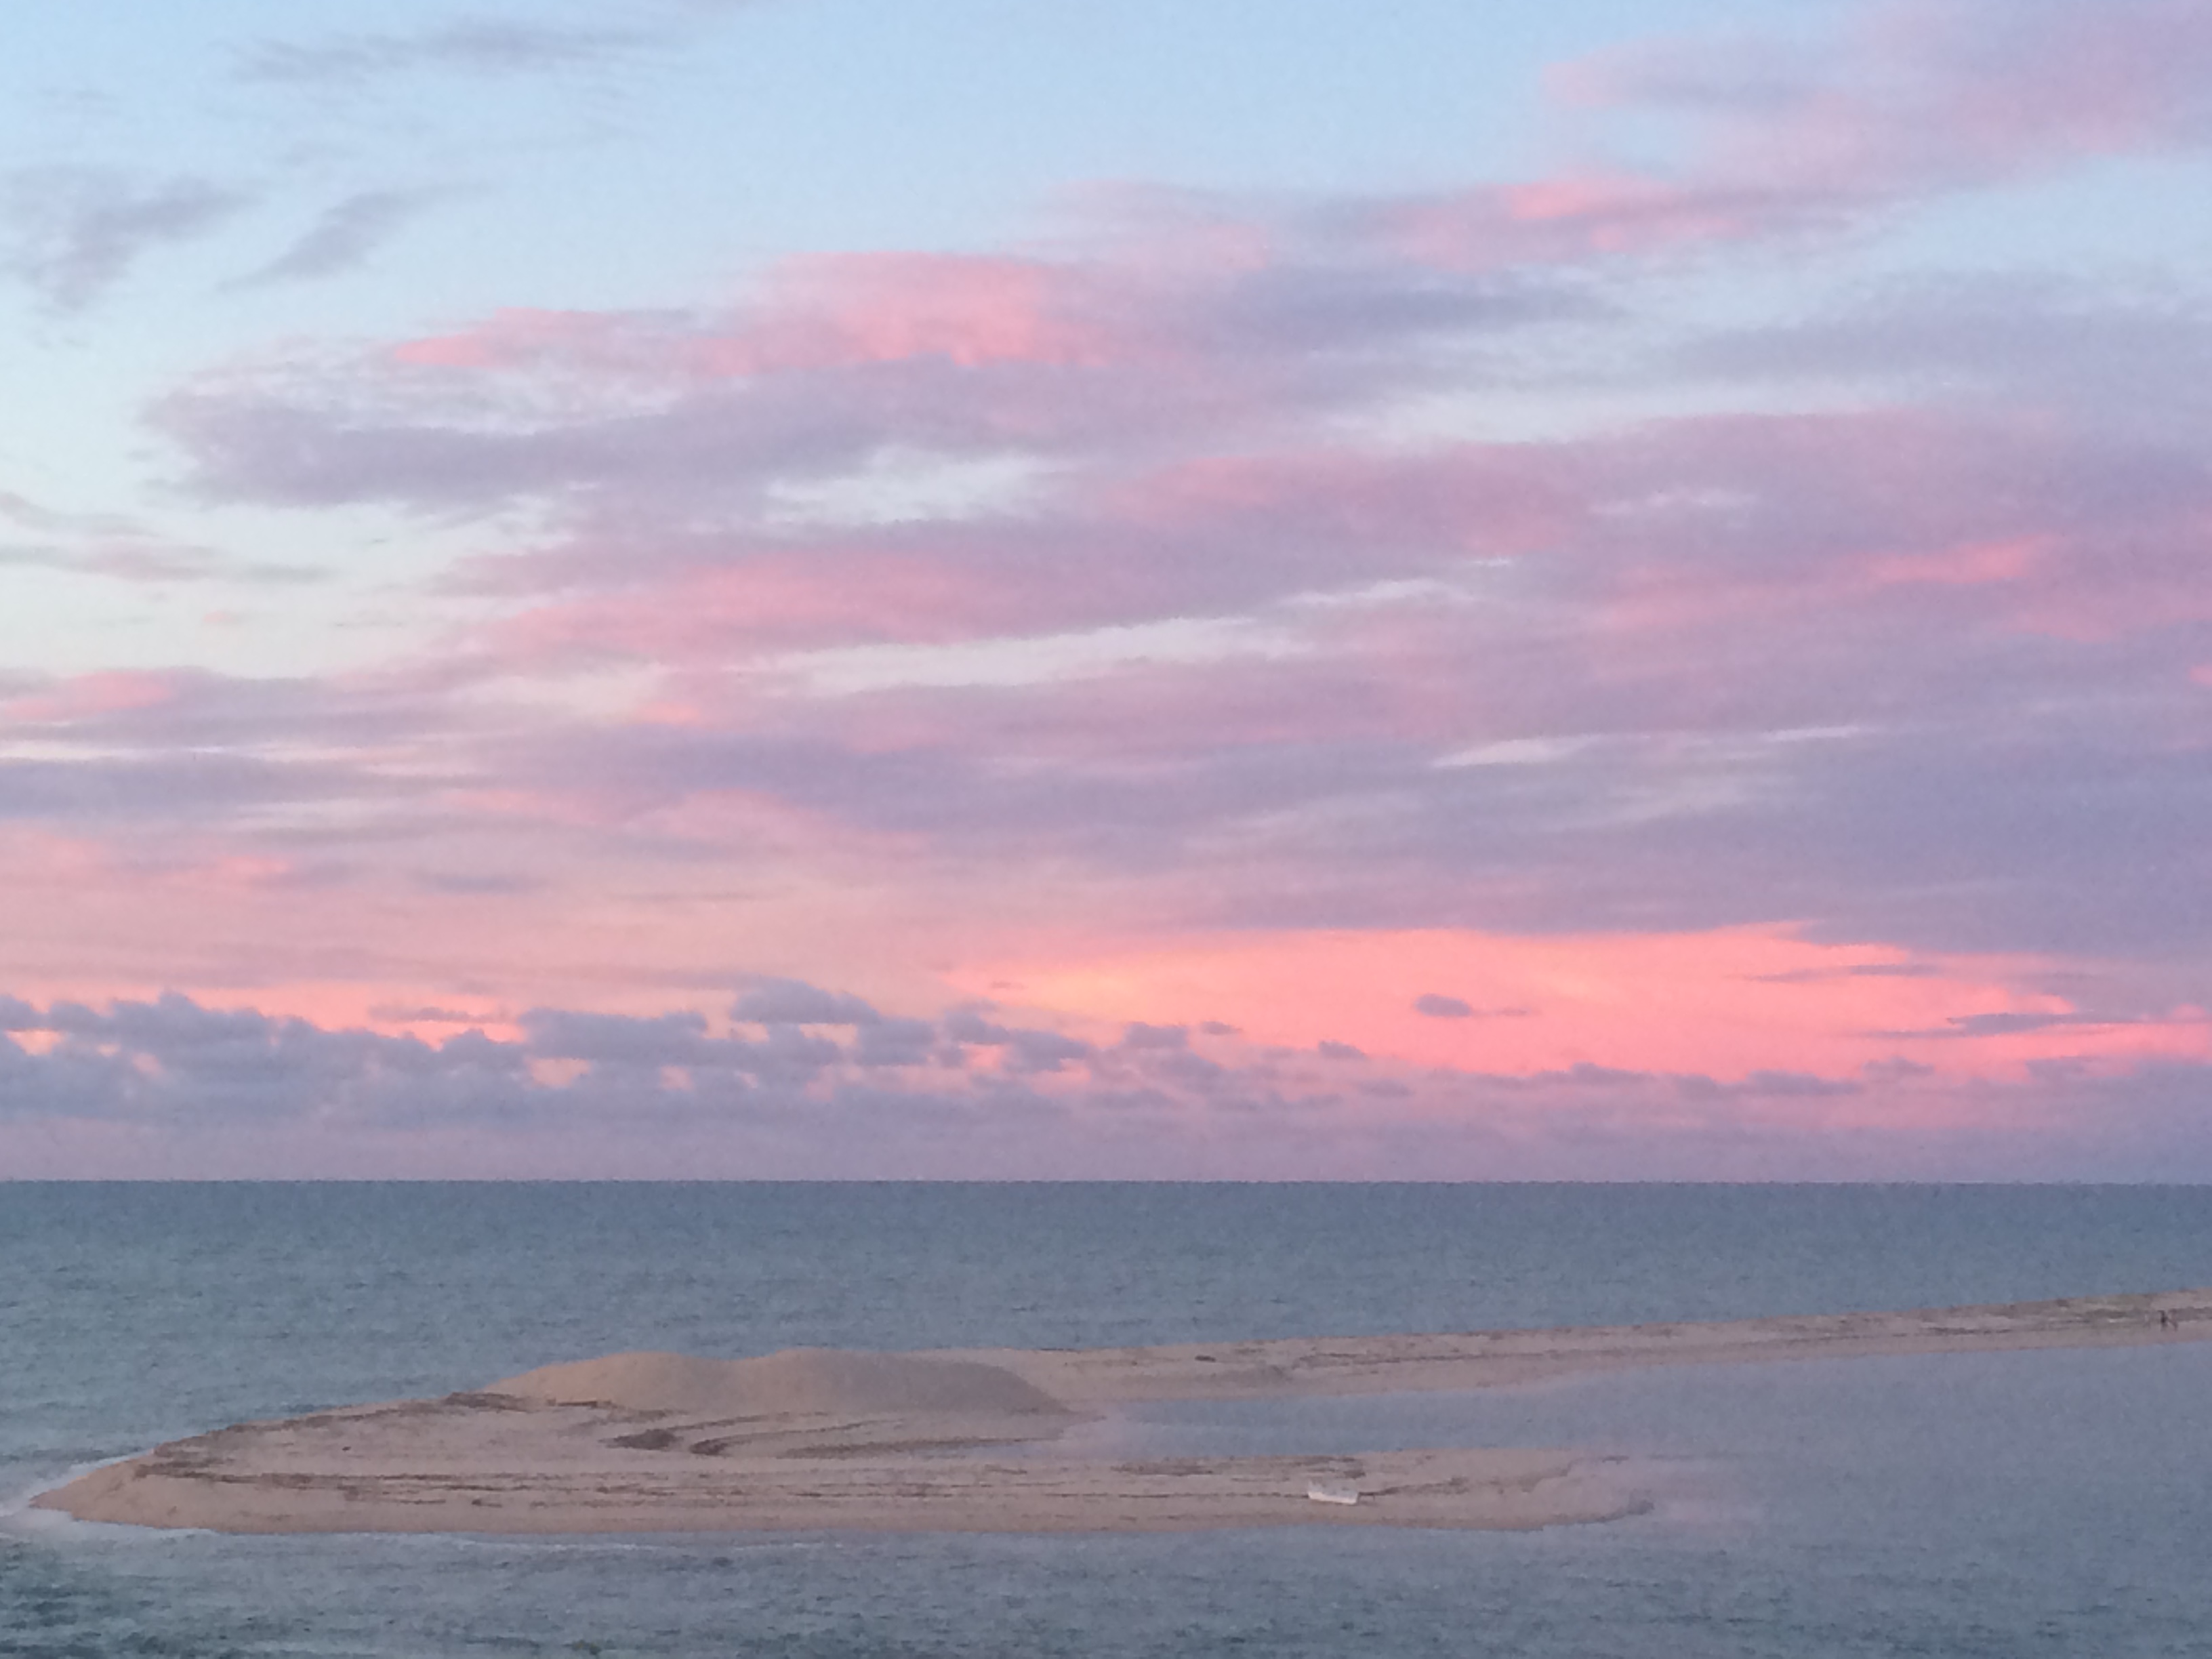
sunset, ocean, beach, sky, pink, cloud, water, atmosphere, afterglow, fluid, natural landscape, red sky at morning, cumulus, dusk, sunrise, landscape, waterway, horizon, wind wave, lake, magenta, dawn, meteorological phenomenon, headland, reflection, evening, sound, wave, wind, coast, rock, tropics, loch, tide, reservoir, channel, inlet, art, vacation, wetland